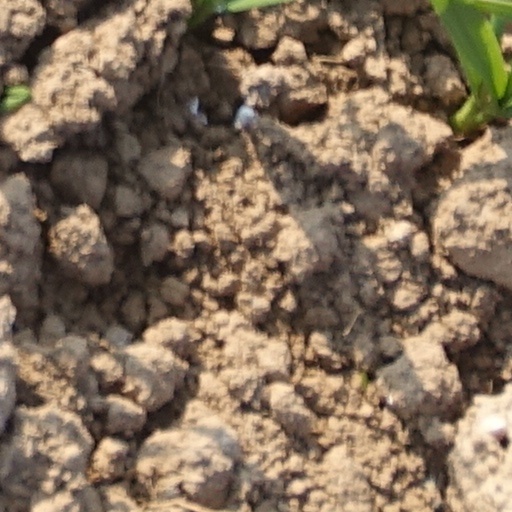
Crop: wheat